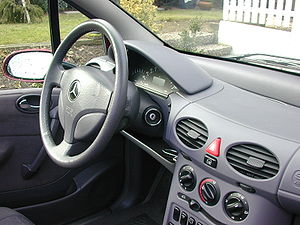
Mercedes-Benz type 168 / Modelhistorie / Forhistorie − fra prototype til serieproduktion
Mercedes-Benz type 168 var en lille mellemklassebil fra Mercedes-Benz. Bilen, som var Mercedes-Benz' første personbil med forhjulstræk, blev introduceret i efteråret 1997 under A-klasse navnet. Den korte version hed internt W168, mens den i foråret 2001 introducerede lange version hed V168.